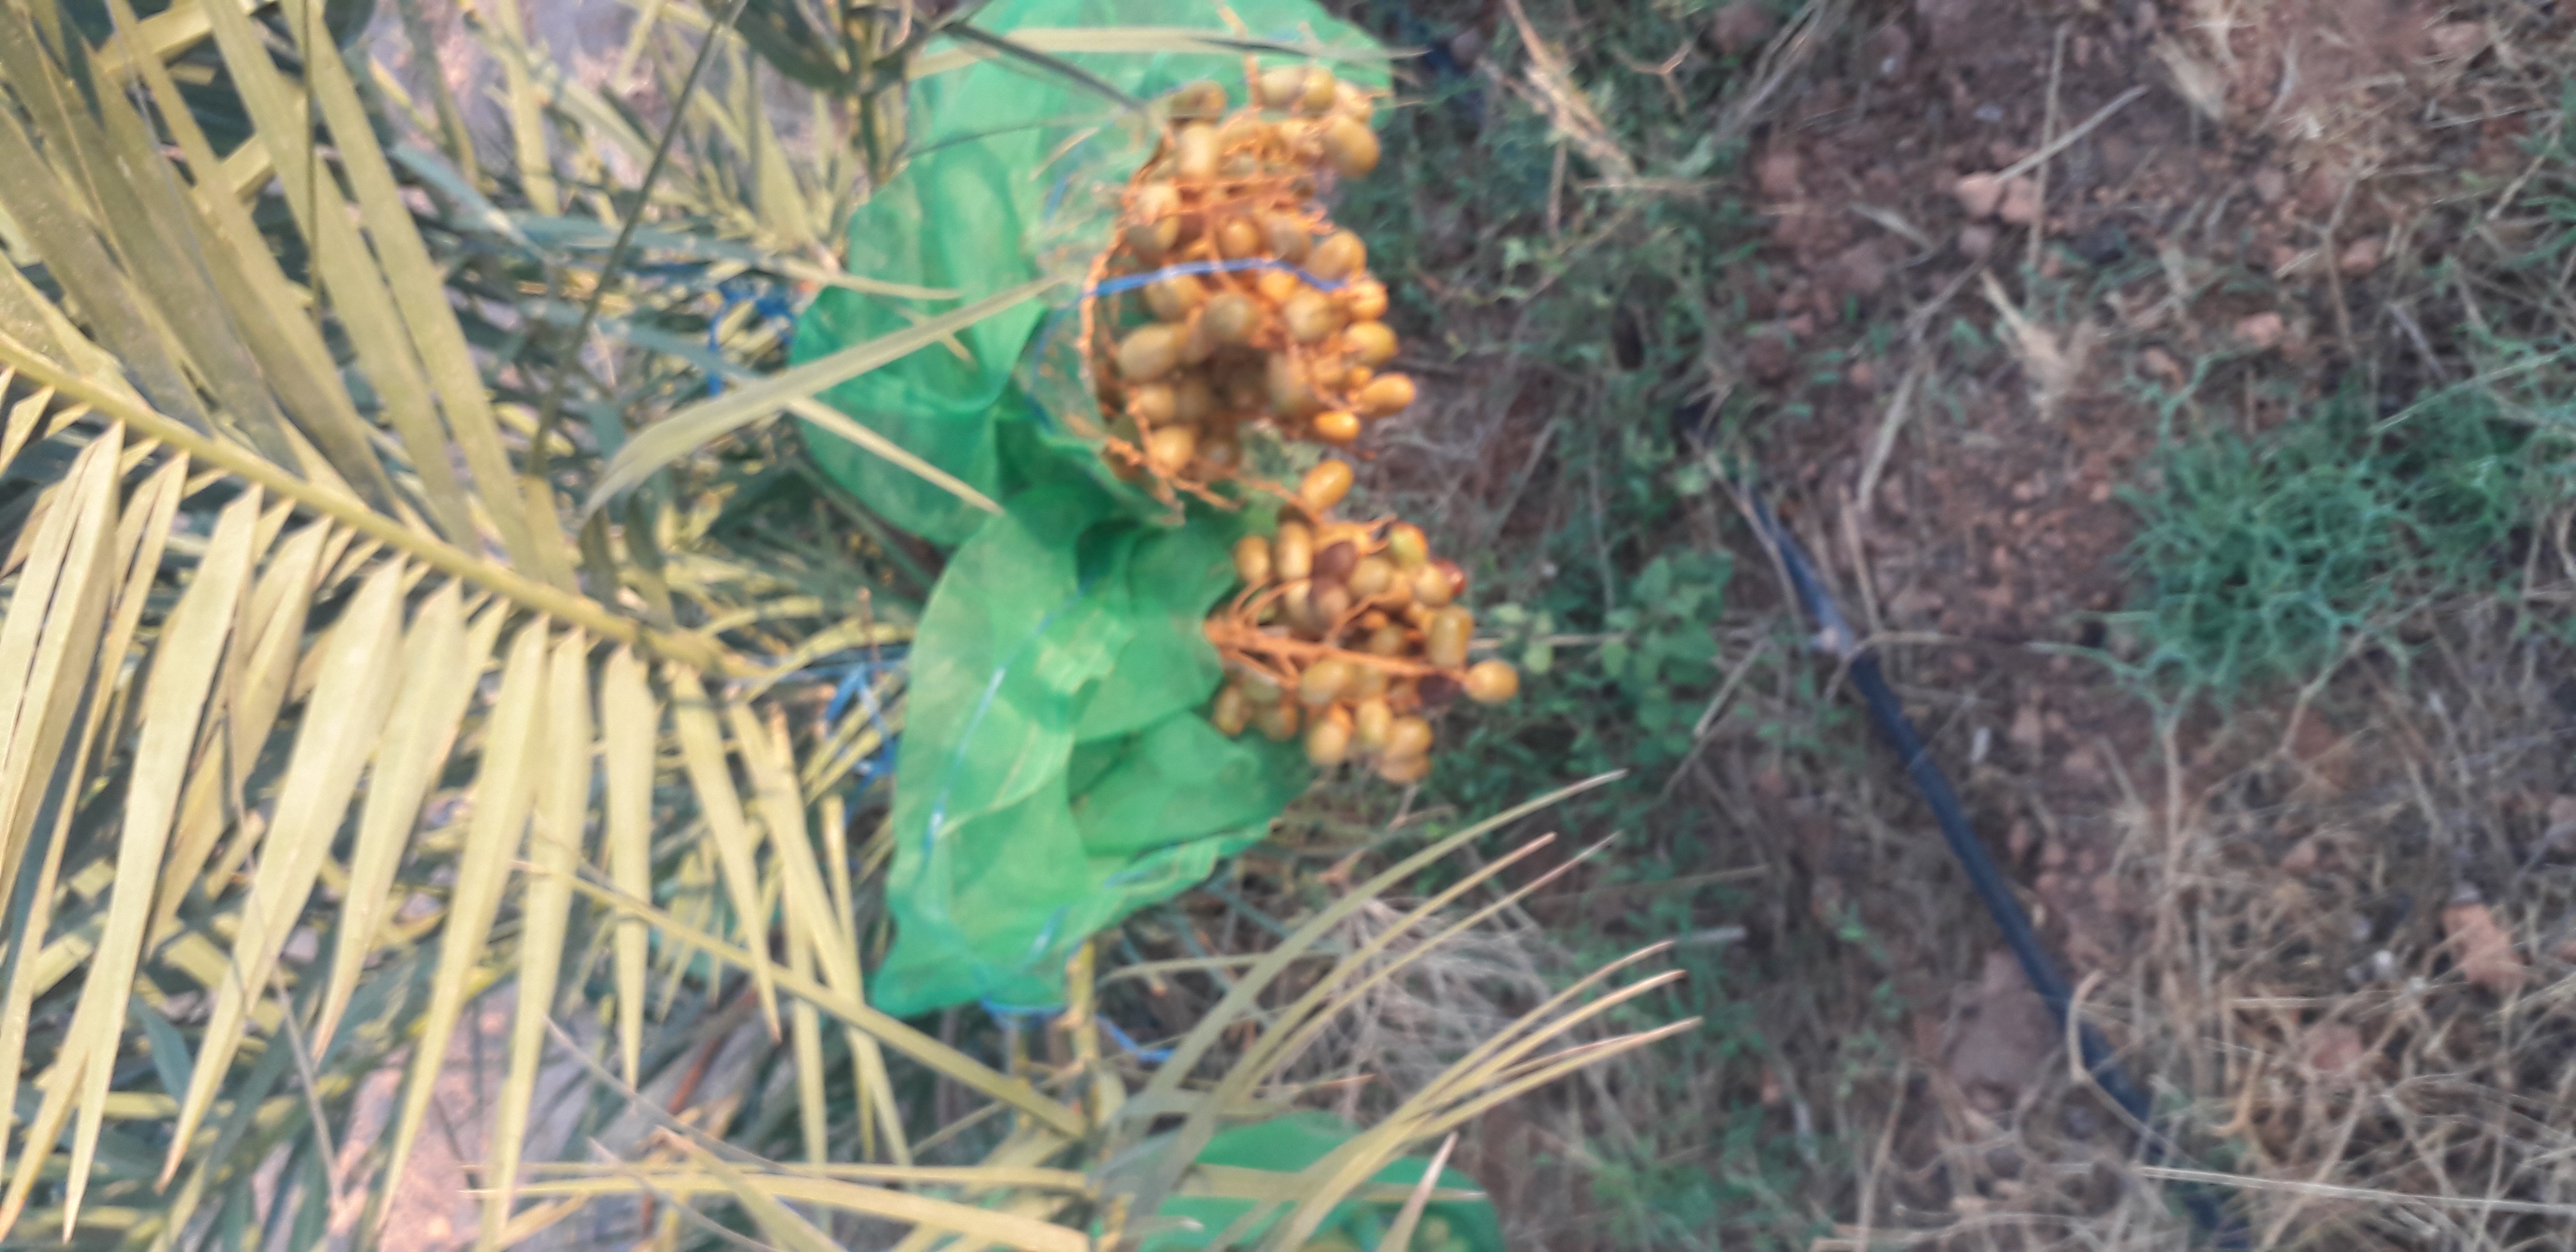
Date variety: Boufagous